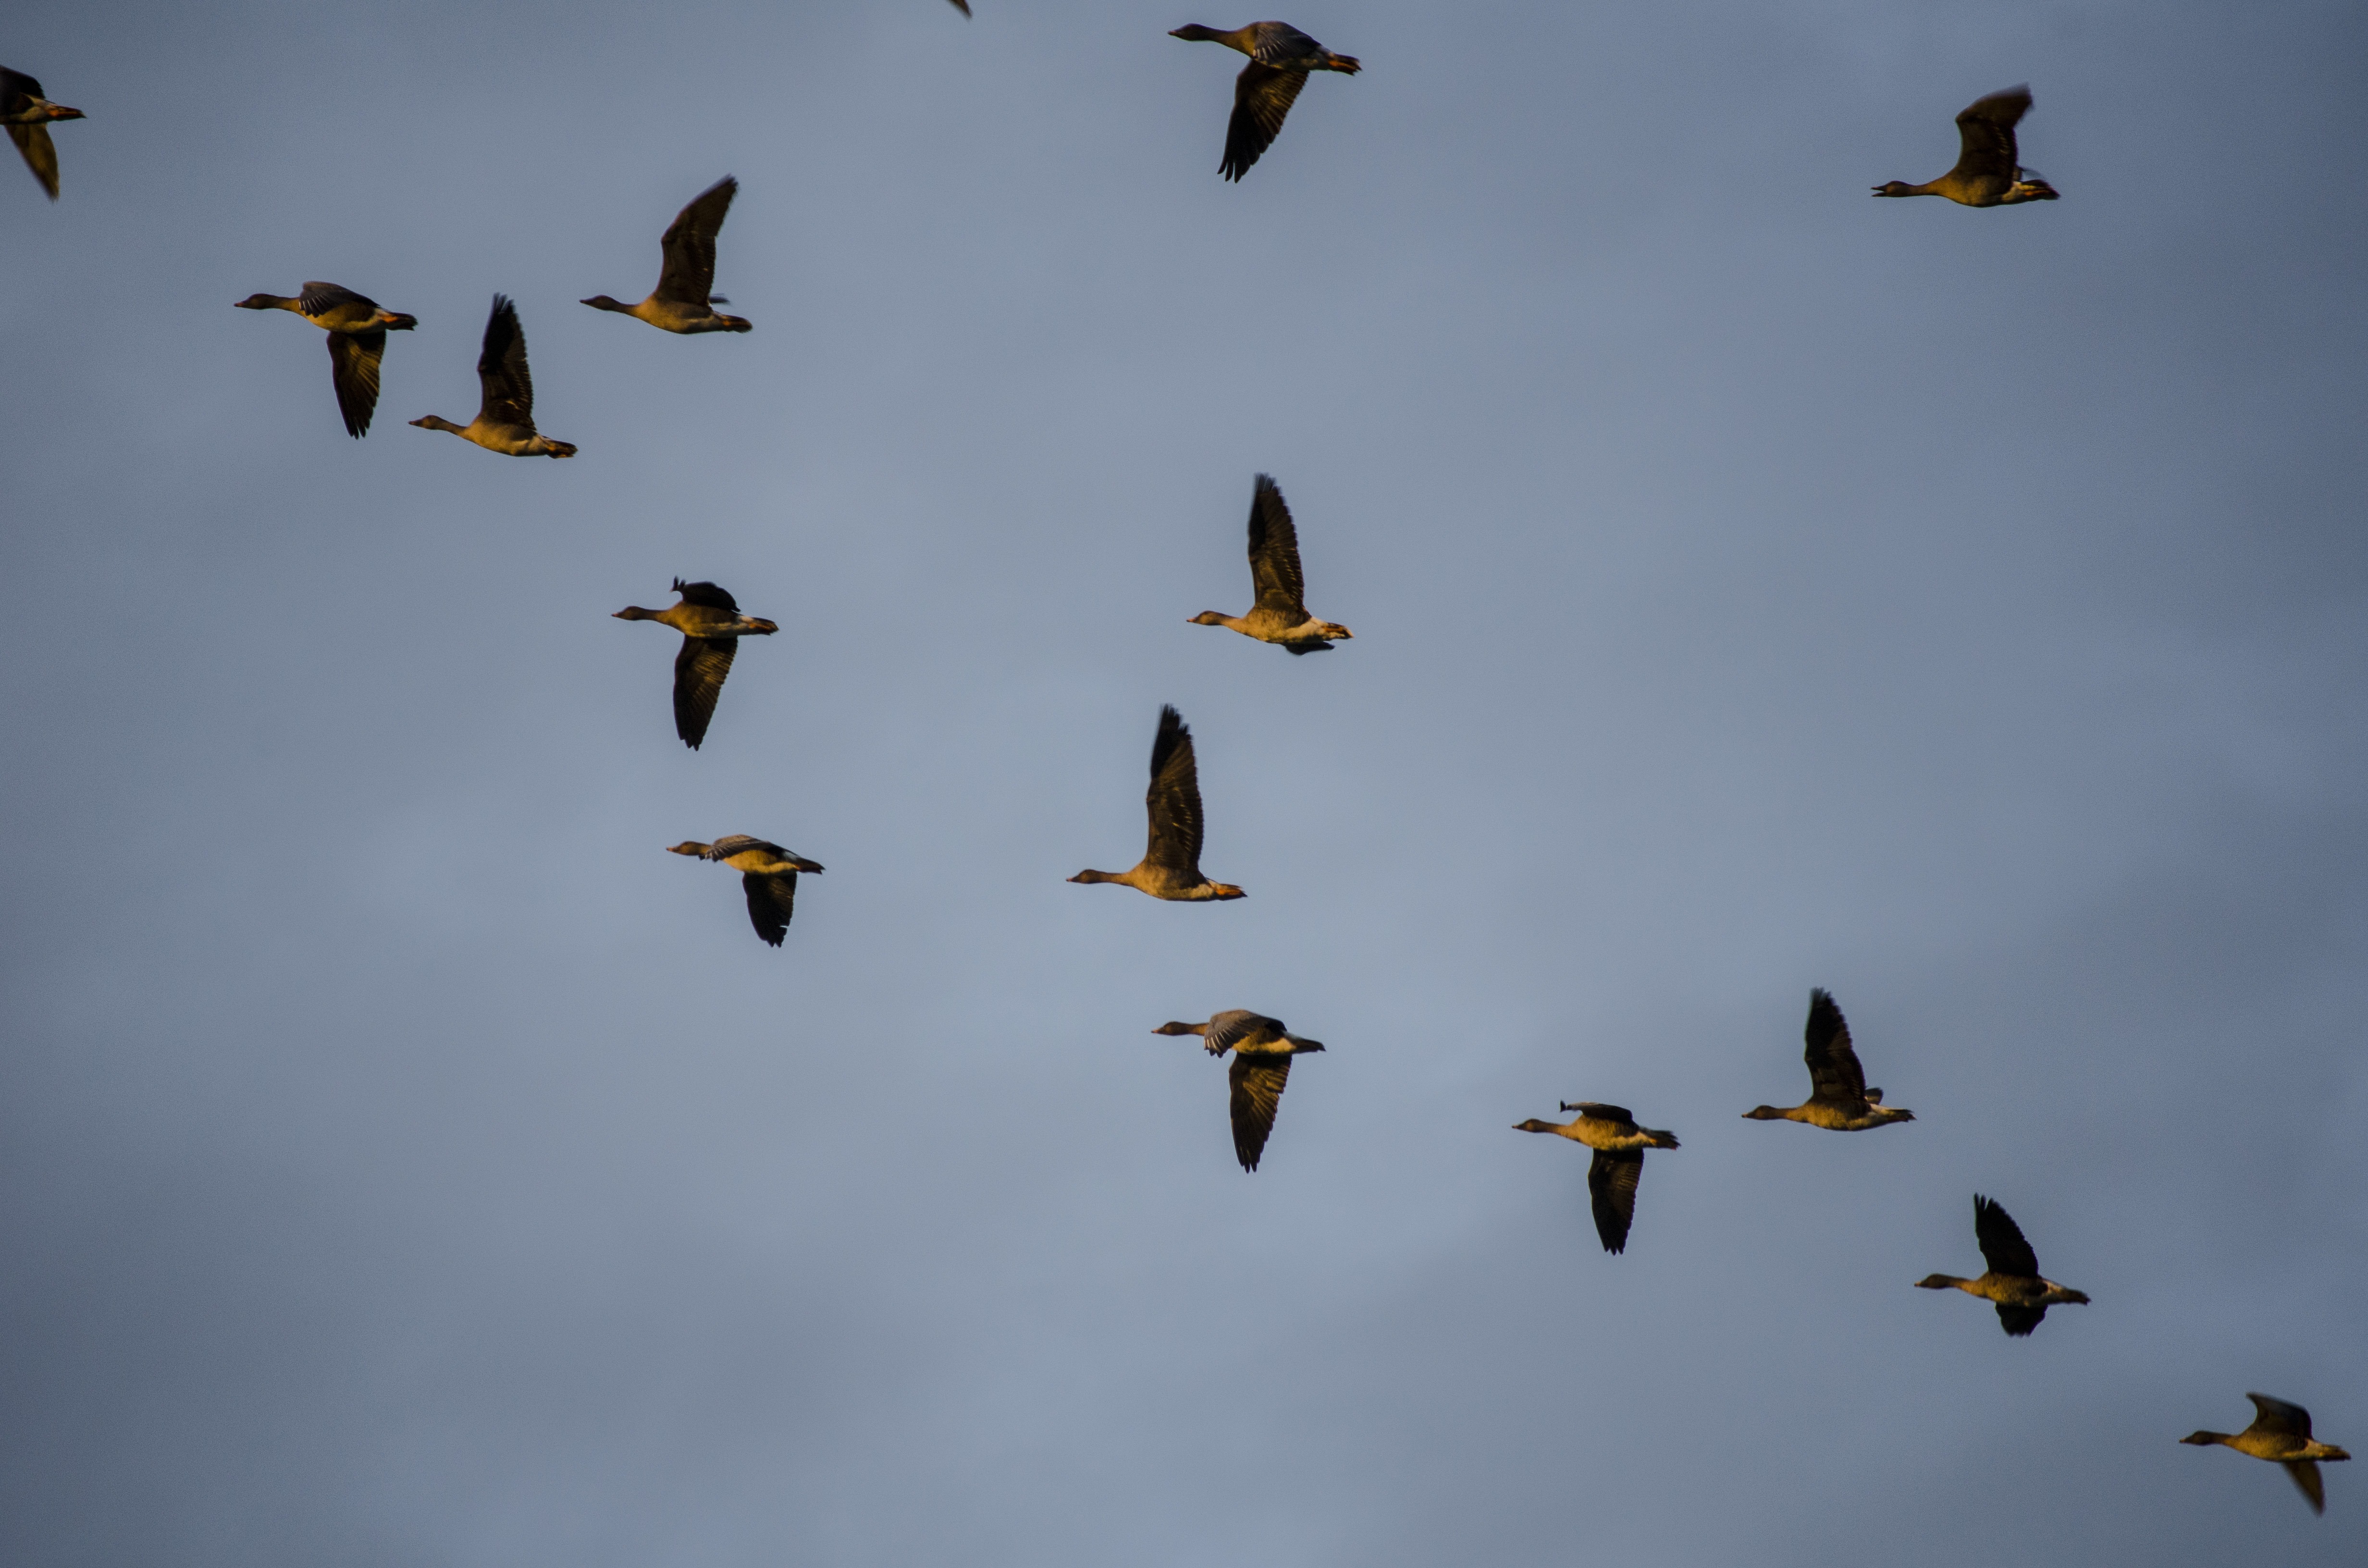
nature, bird, wing, flock, flight, fauna, duck, goose, waterfowl, water bird, bird migration, wild geese, migratory birds, animal migration, ducks geese and swans